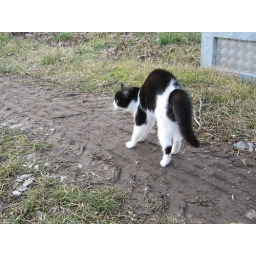
This cat, very clearly has spotted Leica, our dog ;) Most adorable pose in my opinion...